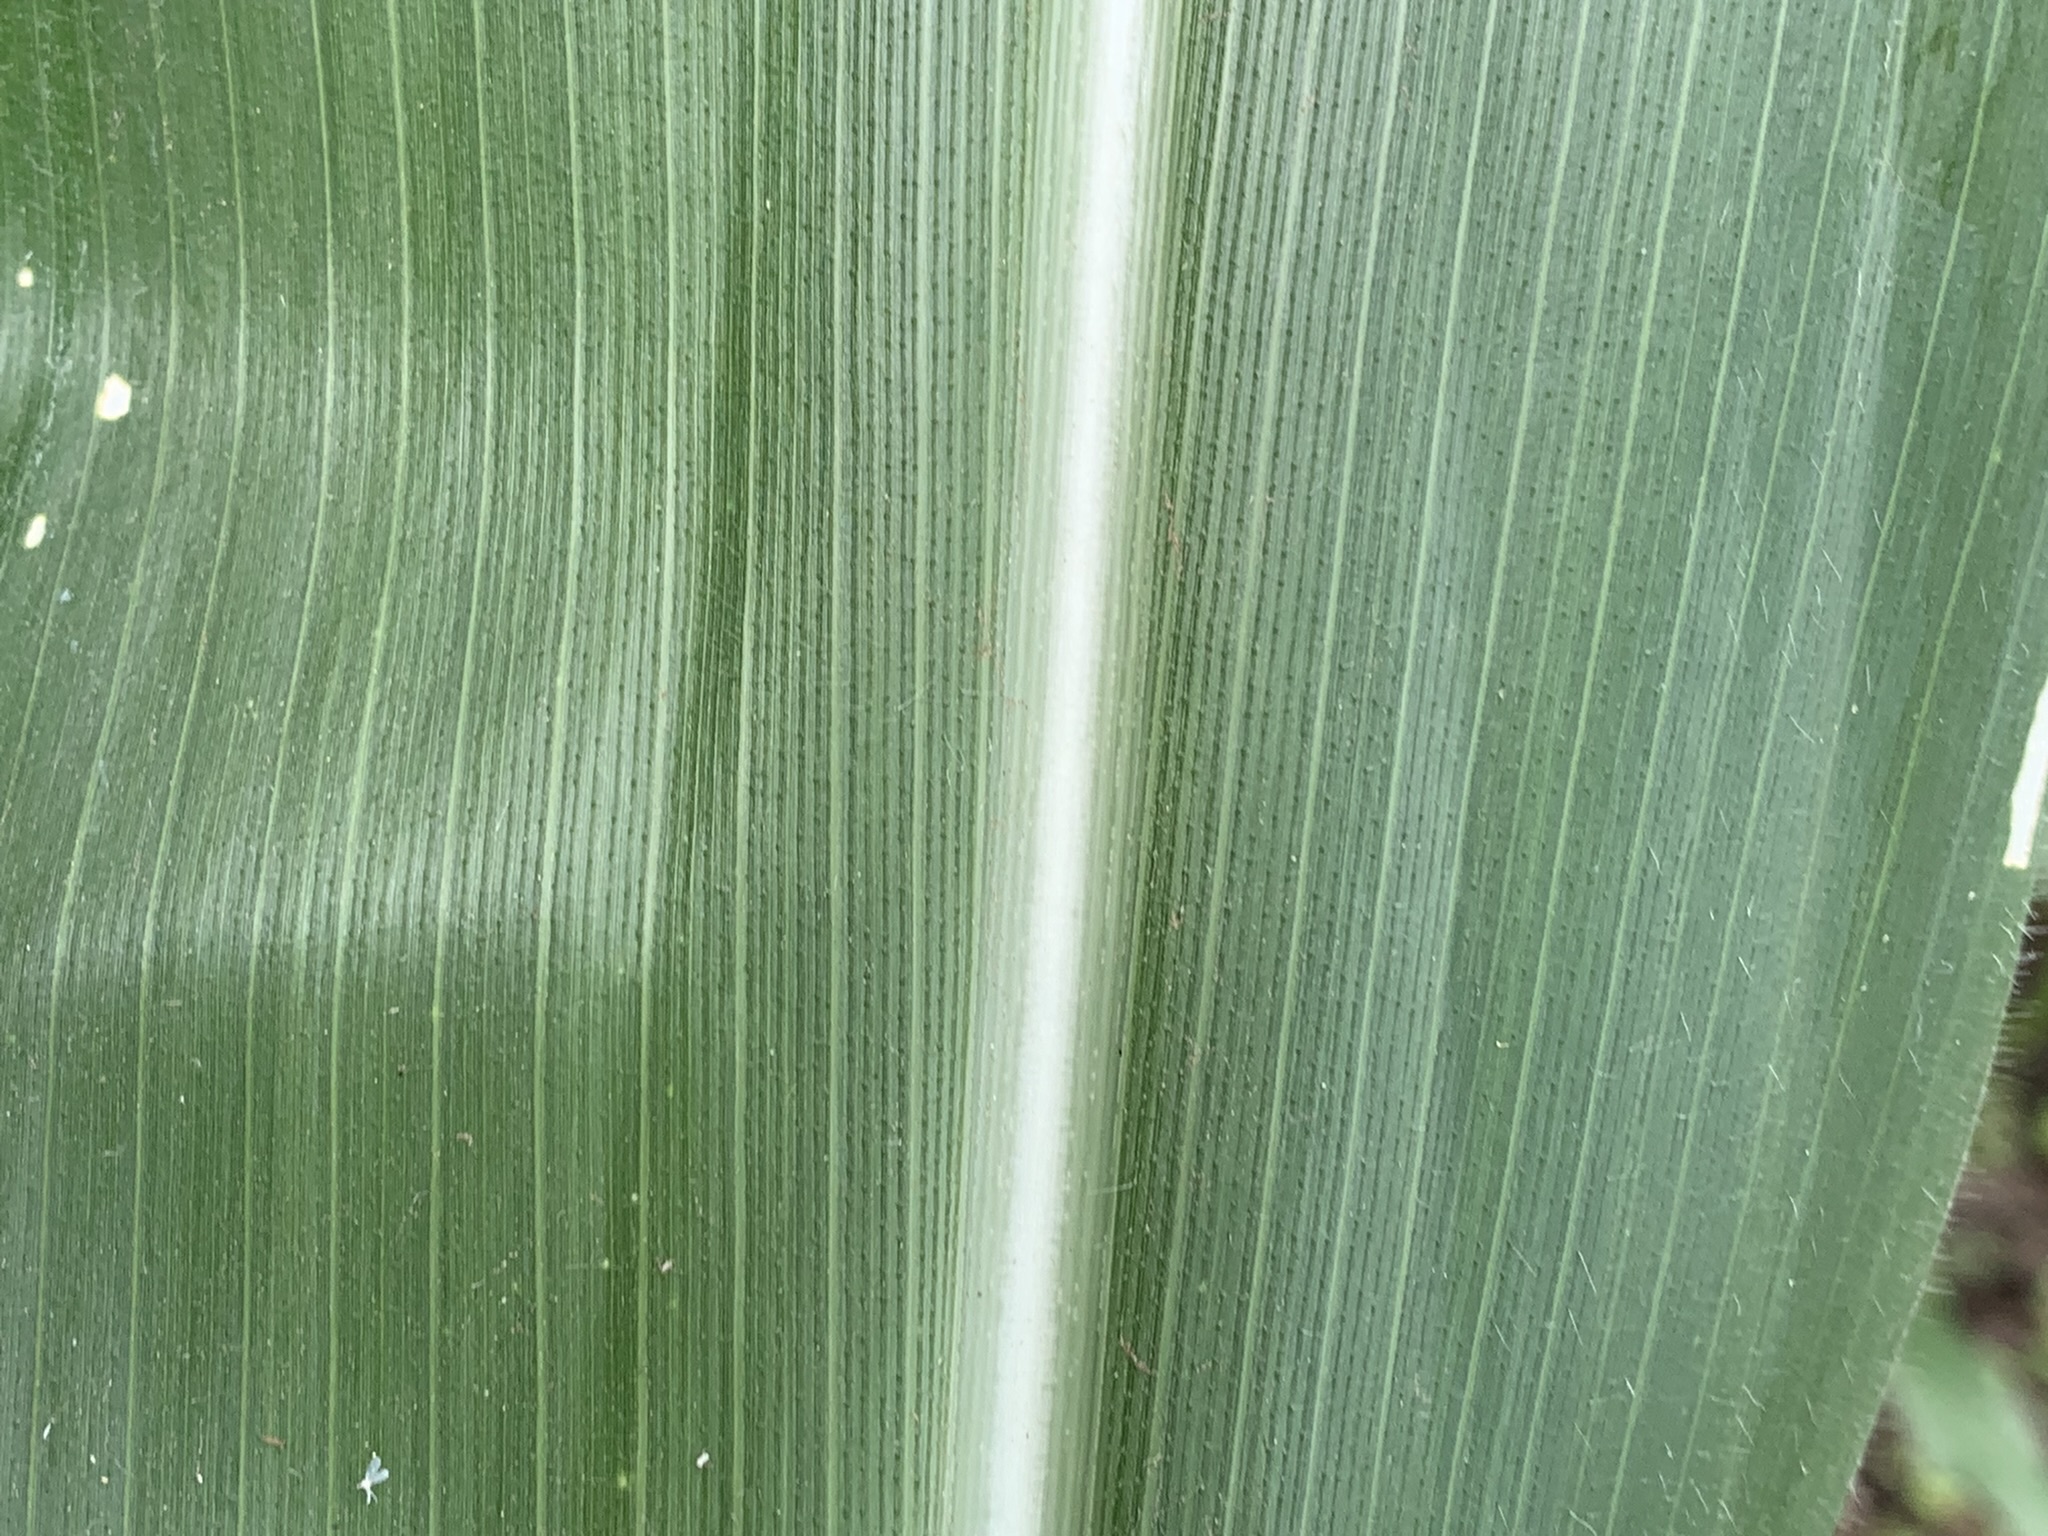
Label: Healthy